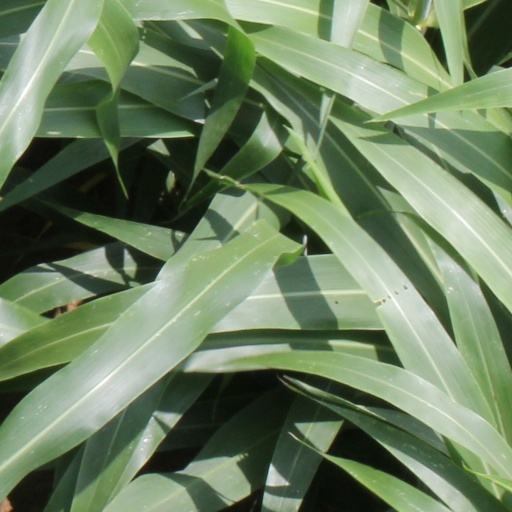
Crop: sorghum